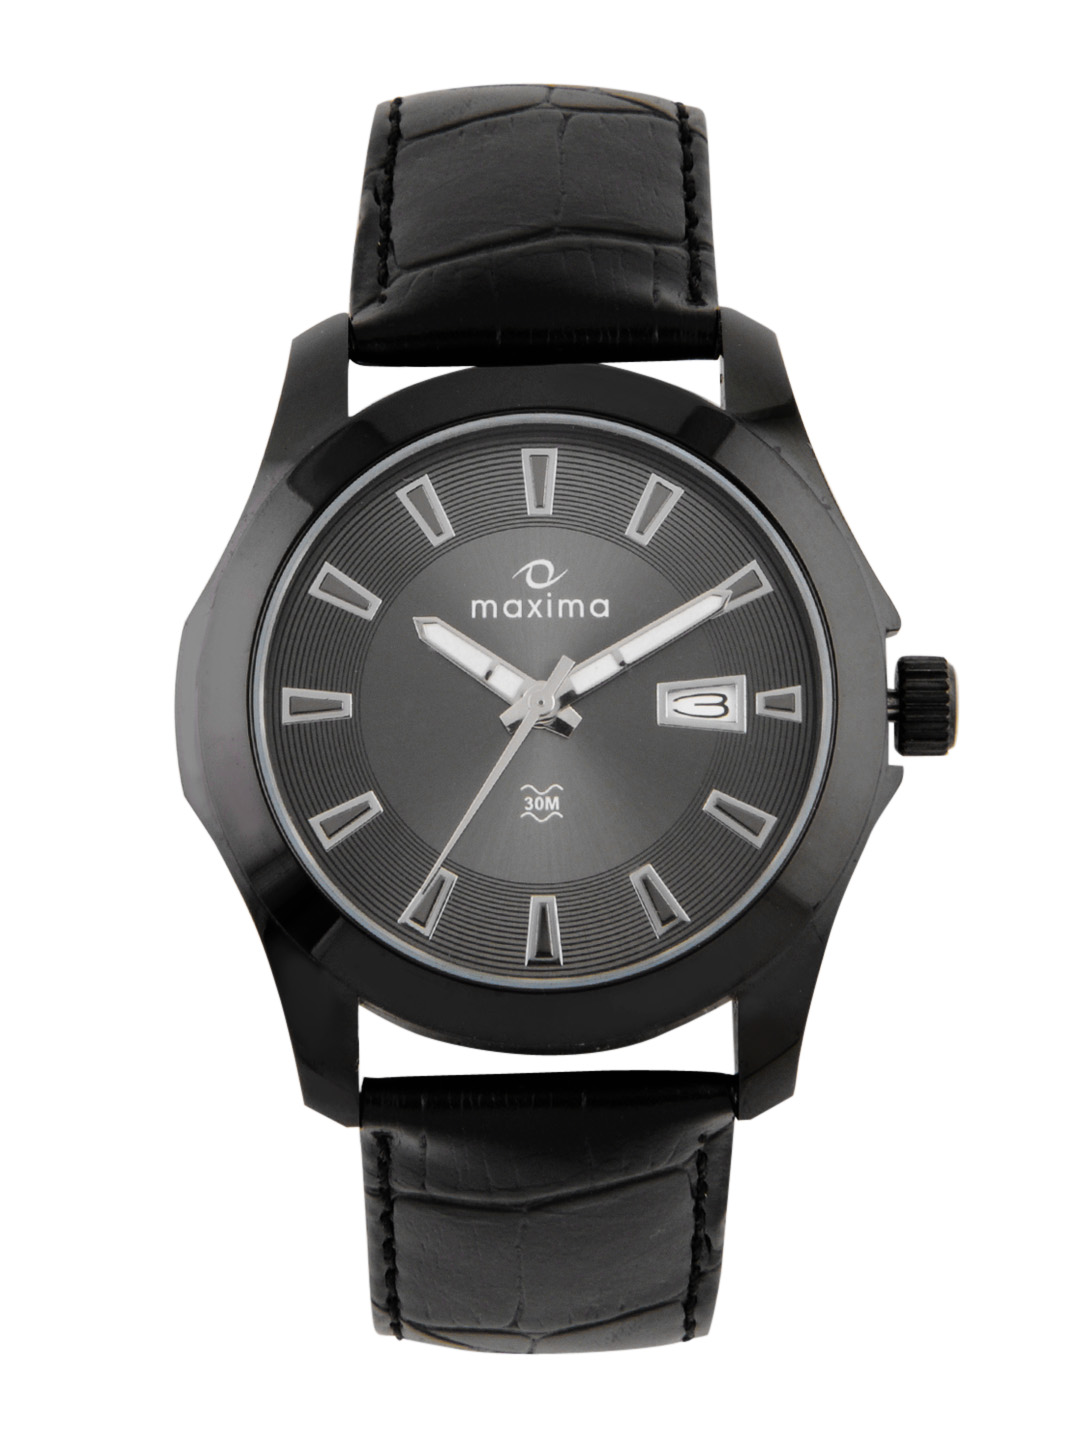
Maxima Men Black Attivo Watch
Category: Accessories / Watches / Watches
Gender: Men
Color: Black
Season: Winter 2016
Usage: Casual